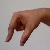
The image shows a hand gesture representing the letter 'Q' in Indian Sign Language.